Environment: real
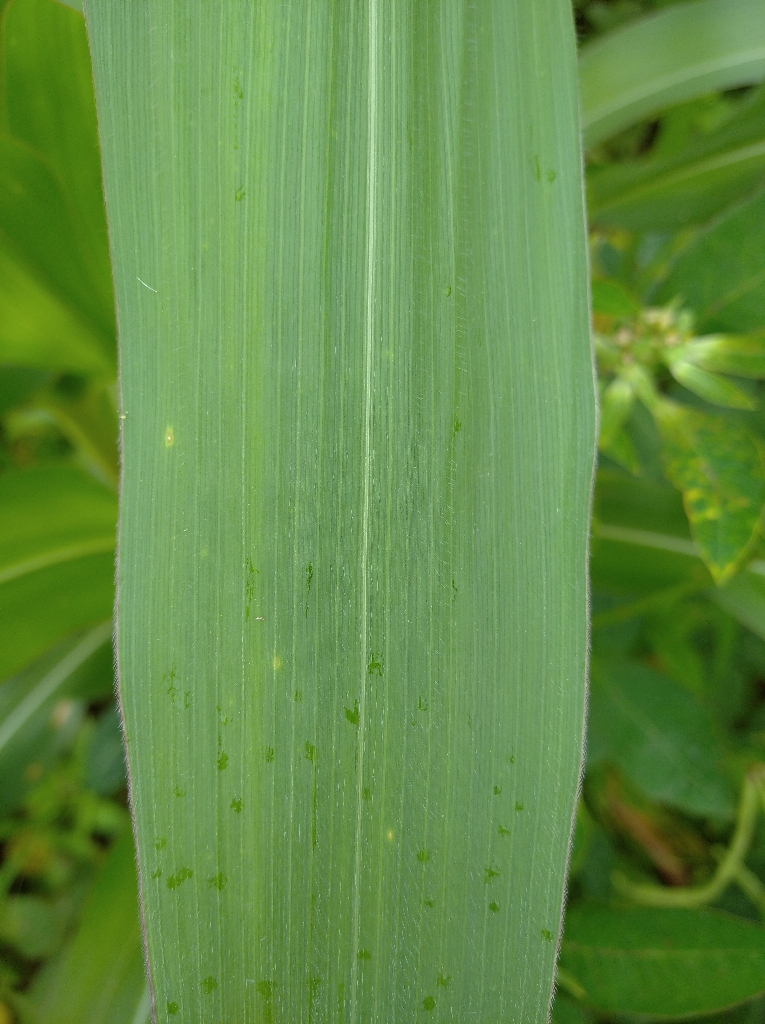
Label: healthy